Zhudong

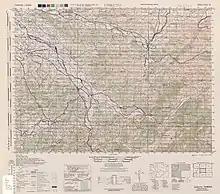
Map of Zhudong (labeled as Chikutō) and surrounding area (1944)

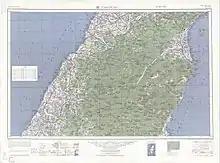
Map including Zhudong (labeled as Chu-tung (Chikutō) ) (1954)

Shangping, Ruifeng, Ruanqiao, Yuandong, Shangguan, Dongning, Zhongzheng, Nansheng, Daxiang, Zhongshan, Nanhua, Donghua, Shanghua, Jilin, Renai, Zhudong, Zhongxiao, Rongle, Ronghua, Wufeng, Liufeng, Sanchong, Erchong, Touchong, Yuanshan, Tuken, and Kehu Village.